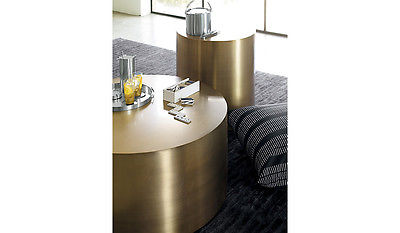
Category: table